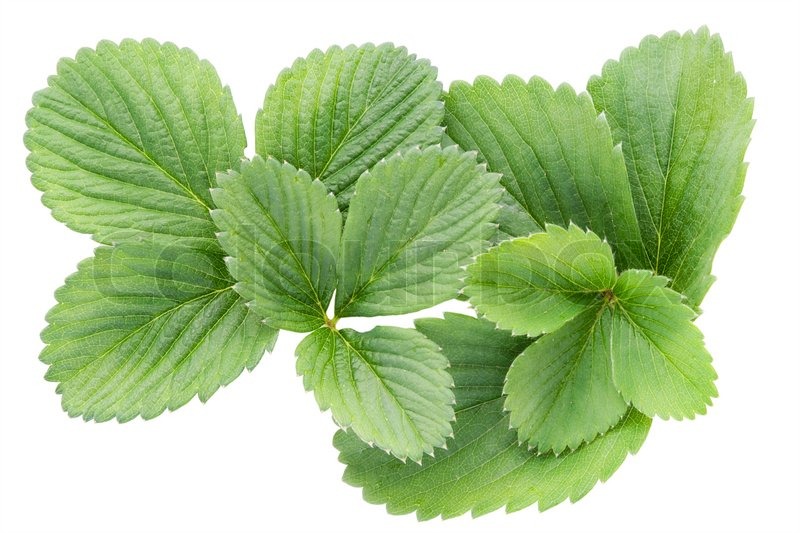
Labels: Strawberry leaf, Strawberry leaf, Strawberry leaf, Strawberry leaf, Strawberry leaf, Strawberry leaf, Strawberry leaf, Strawberry leaf, Strawberry leaf, Strawberry leaf, Strawberry leaf